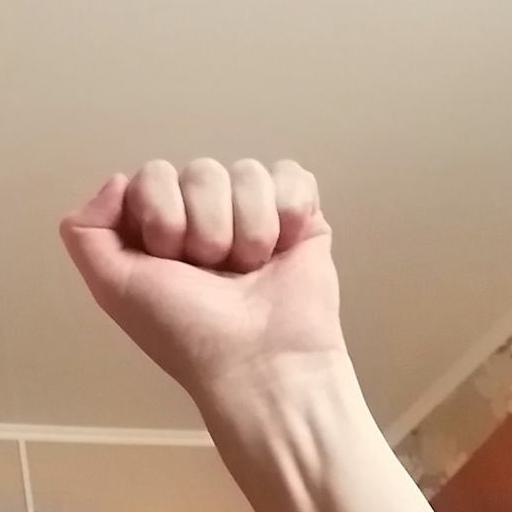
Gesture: fist